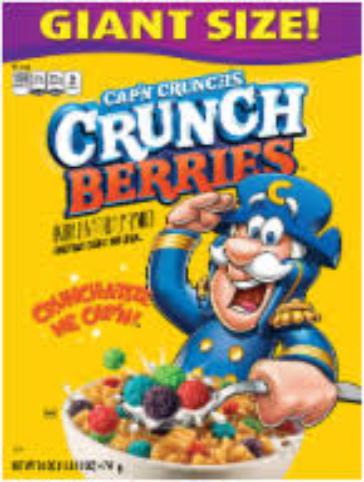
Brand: Cap'n Crunch Crunch Berries
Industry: Food